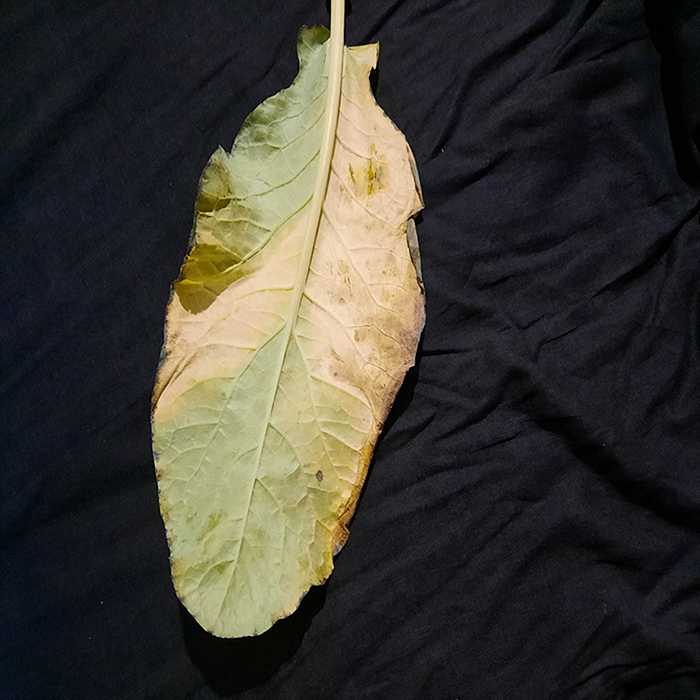
Plant: Cauliflower
Label: Black Rot